Dr. Bonham's Case

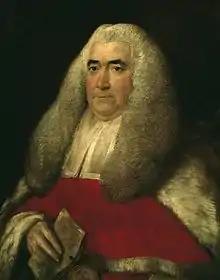
William Blackstone's comments in the "Commentaries on the Laws of England" saw parliamentary sovereignty overtake Coke's doctrine.

The case was heard in the Court of Common Pleas by Warburton J, Daniel J, Foster J, Walmisley J and the Chief Justice Sir Edward Coke, with a decision finally reached in the winter of 1610. The college's lawyers had argued that the two acts of Parliament and the royal charter "intends, that none shall practise here but those who are most learned and expert, more than ordinary". As such, the college was free to punish for both practising without a licence and for malpractice, with the 1553 act giving them the authority to imprison those they judged. Bonham's lawyers replied by arguing that the acts and charter were intended to prevent malpractice, not practising without a licence.